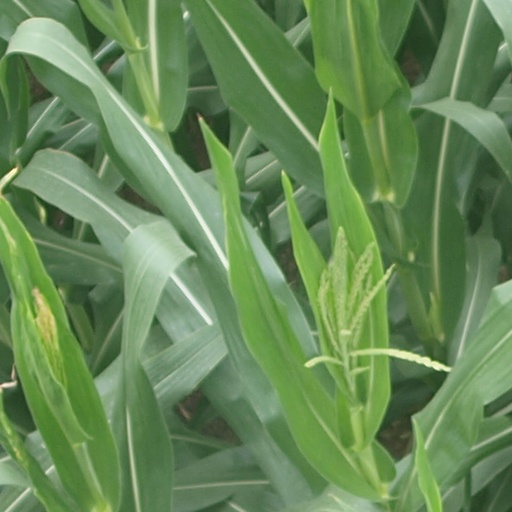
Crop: maize; corn